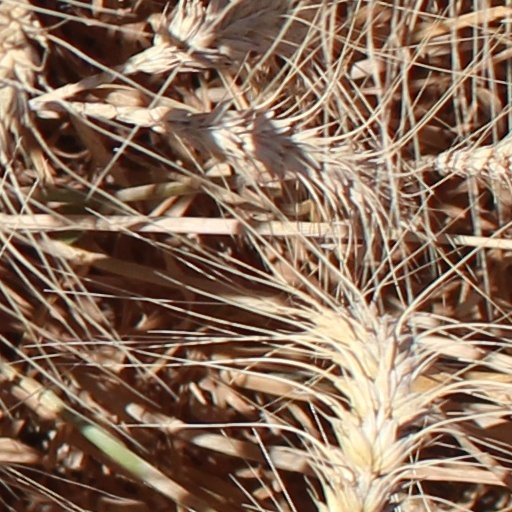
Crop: wheat